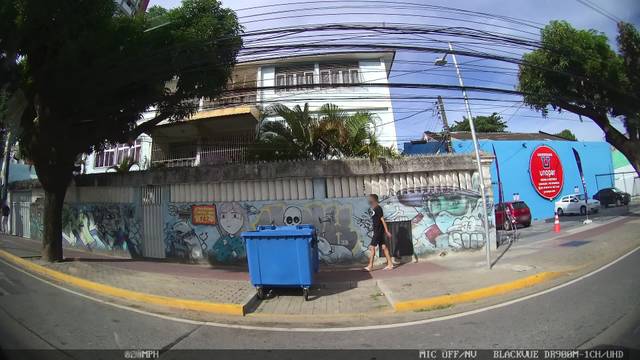
Region: Brazil
Coordinates: -8.058, -34.889